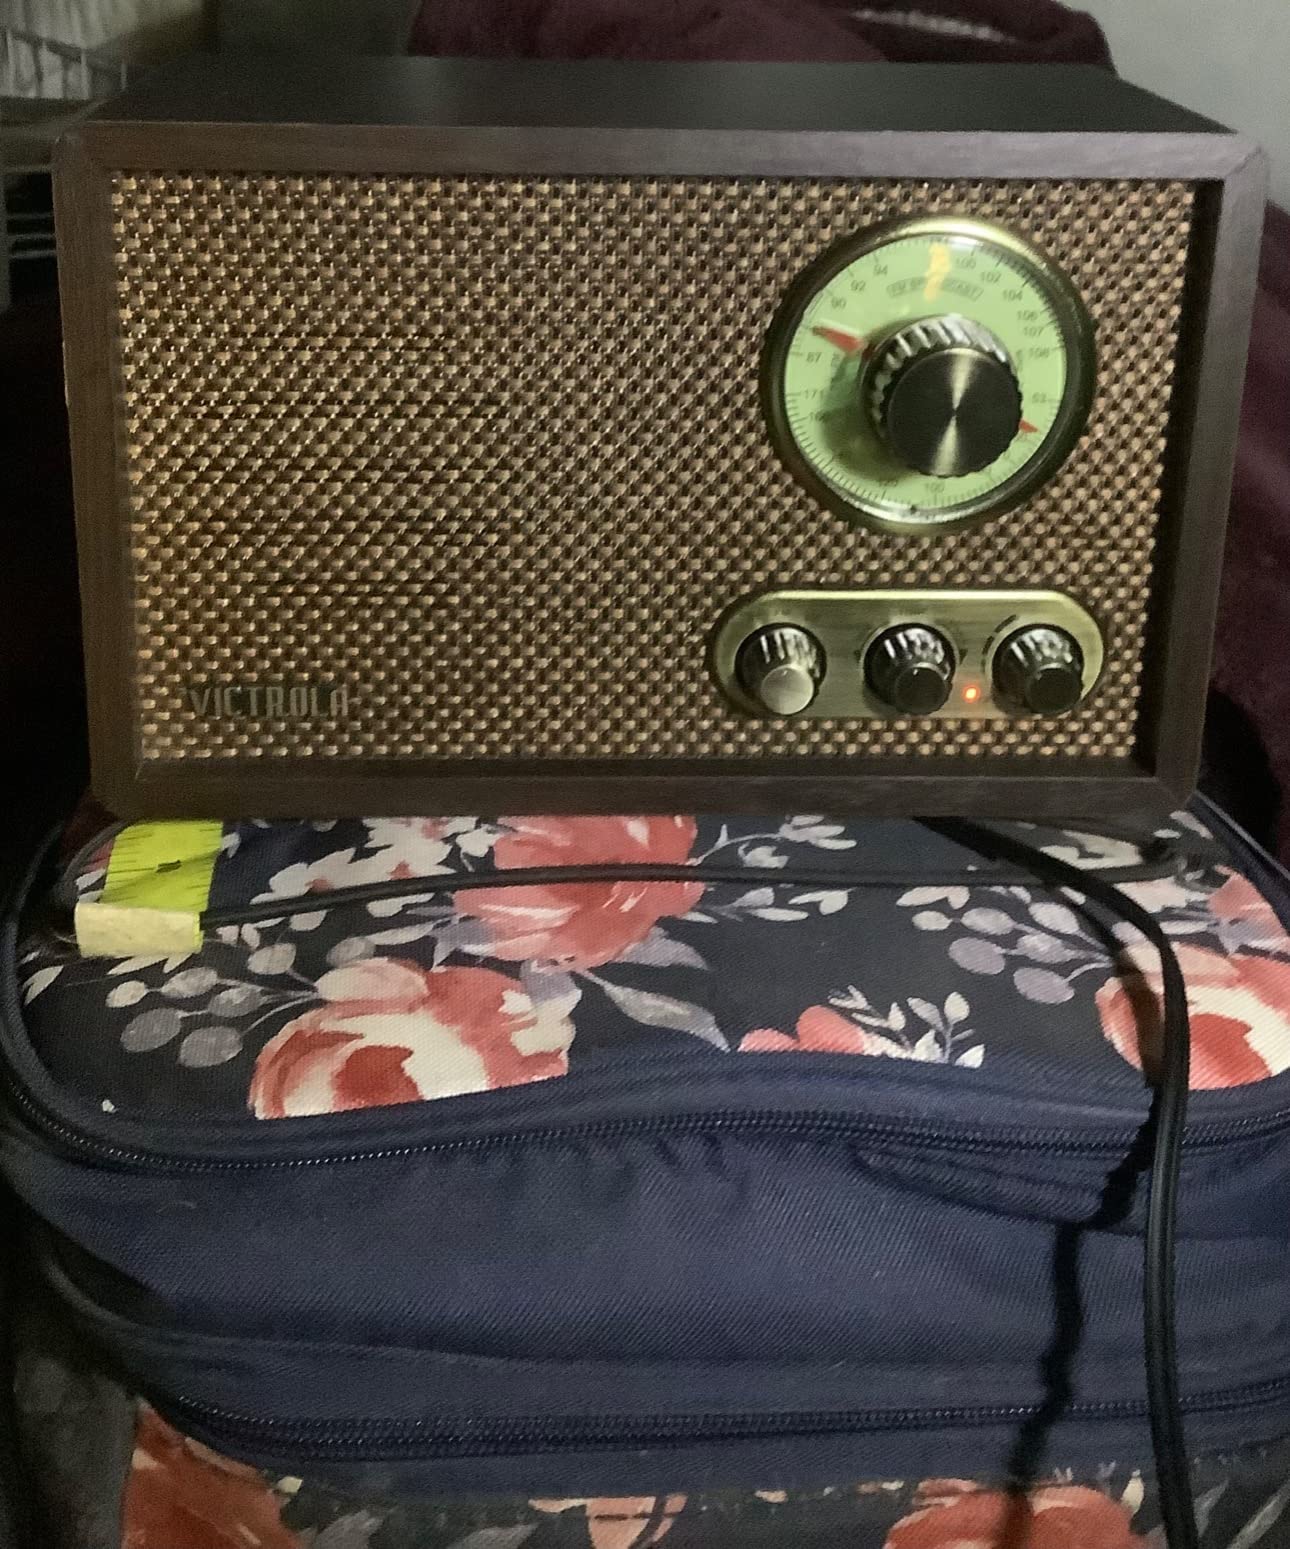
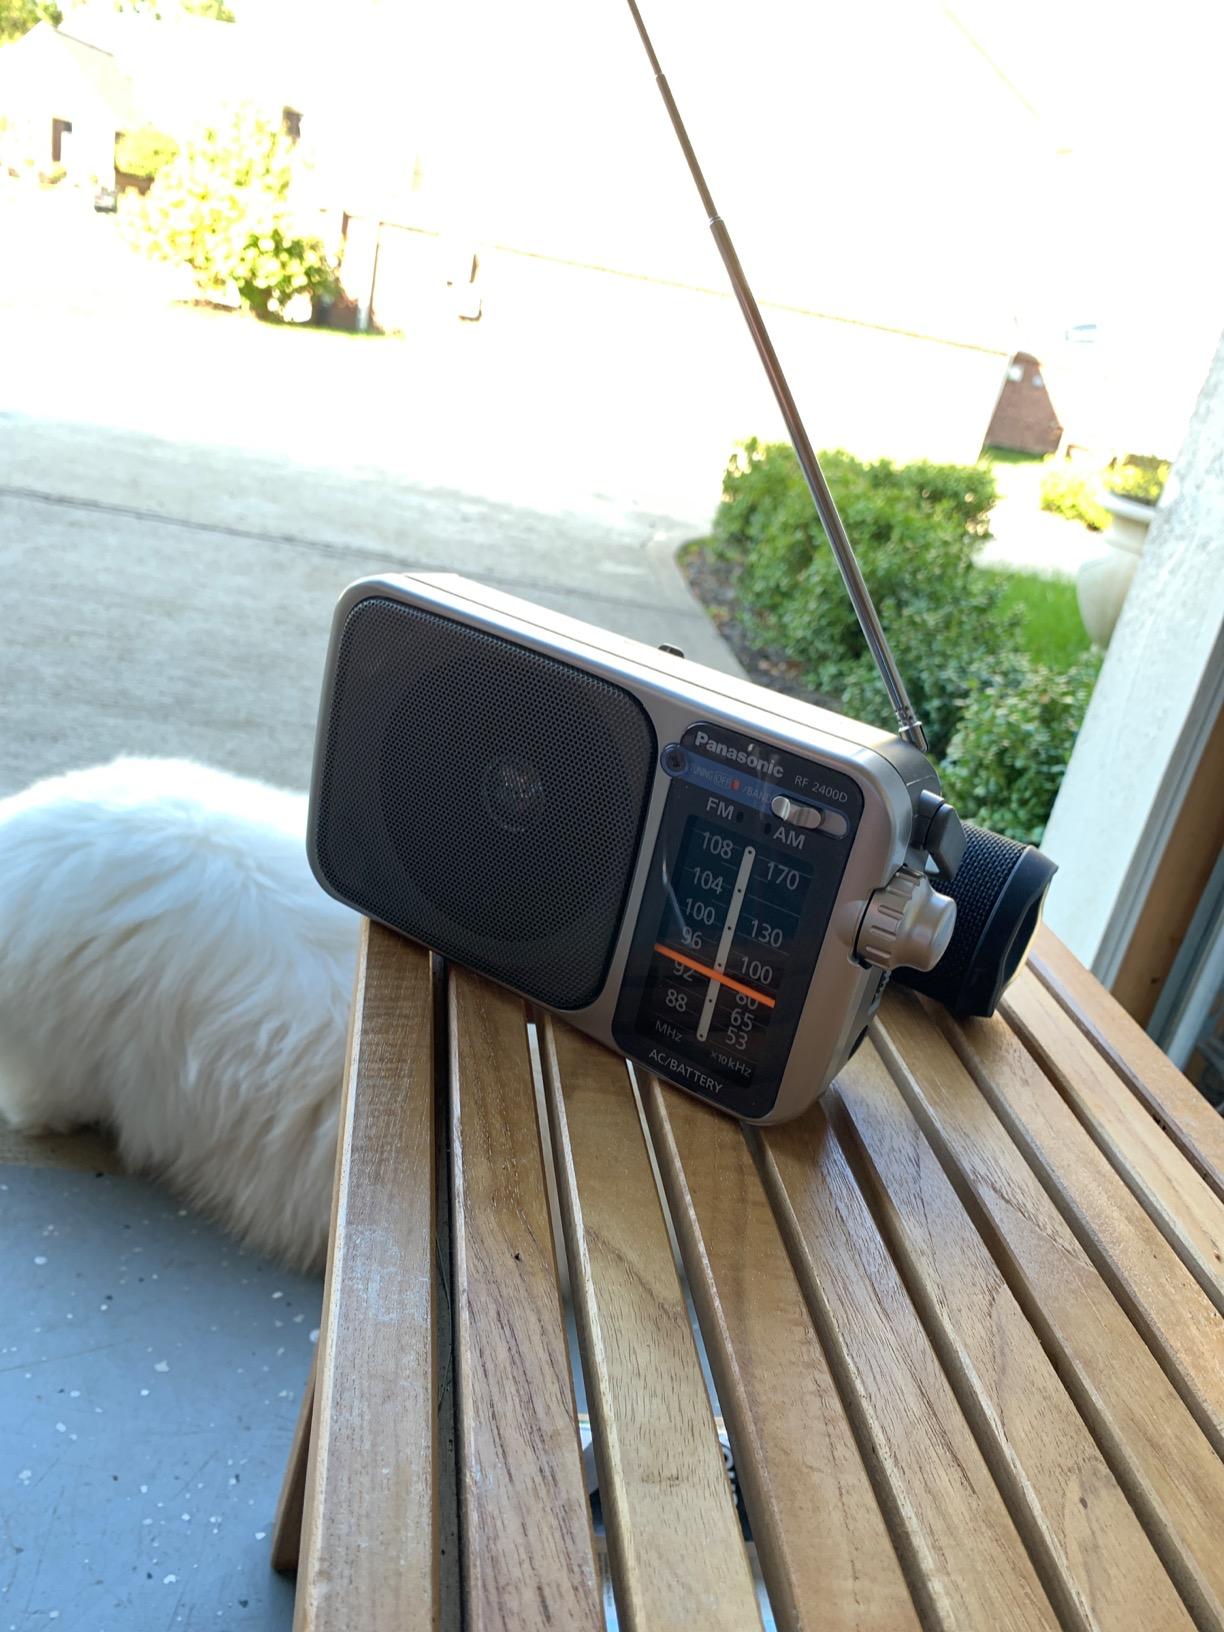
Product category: radio
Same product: no